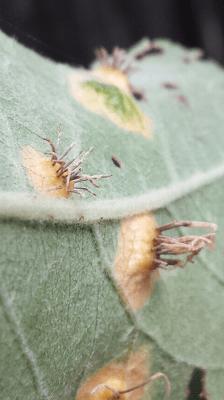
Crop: apple
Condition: rust